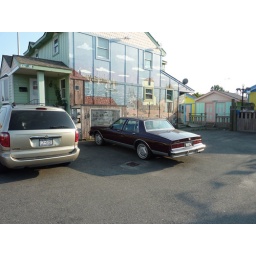
Old car in the front of coloured house